East Gloucester Square Historic District

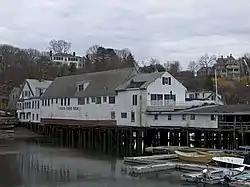
Eastern Wharf

East Gloucester Square Historic District is a historic district encapsulating the evolutionary history of the active maritime community of Gloucester, Massachusetts, United States, over a period of more than 200 years. East Gloucester is located on the south side of Gloucester's Inner Harbor, opposite the city's main downtown area. The district is essentially linear in character extending along East Main Street between Rocky Neck Avenue and Montgomery Place, with a southward extension along Highland, Chapel, and Plum Streets to Mount Pleasant Avenue. East Main Street was formally laid out in 1704 to East Gloucester Square (its junction with Highland Street), and provides access to numerous waterfront facilities, including stone wharves and 19th century ship building and repair facilities. Housing is set on the roads leading up the hill from East Gloucester Square, and is generally densely set Greek Revival or Italianate in style, reflecting the dominant period of the area's development, the mid-to-late 19th century. Higher style residences were placed on larger lots on Mount Pleasant Avenue.